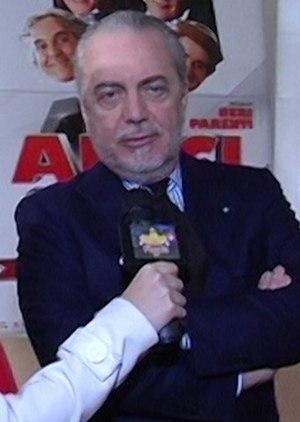
Aurelio De Laurentiis, né le 24 mai 1949 à Rome, est un producteur de cinéma, entrepreneur et dirigeant sportif italien, fondateur avec son père Luigi de la Filmauro S.r.l. et aussi actuellement président du SSC Naples et du SSC Bari.